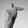
ASL letter: T